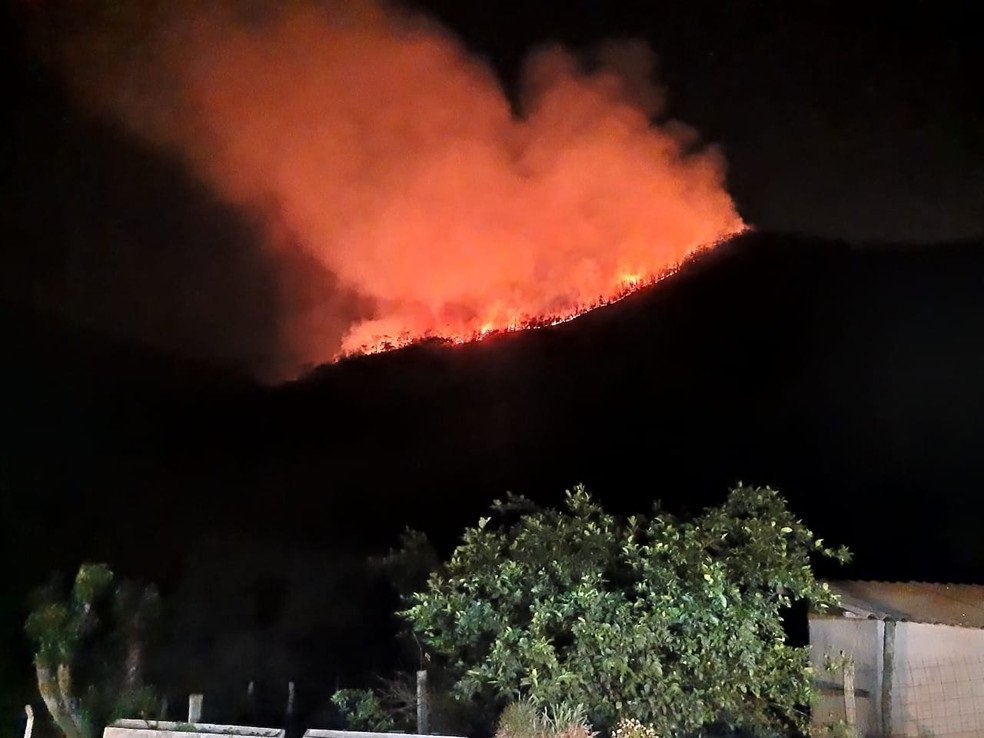
Fire: yes
Smoke: yes